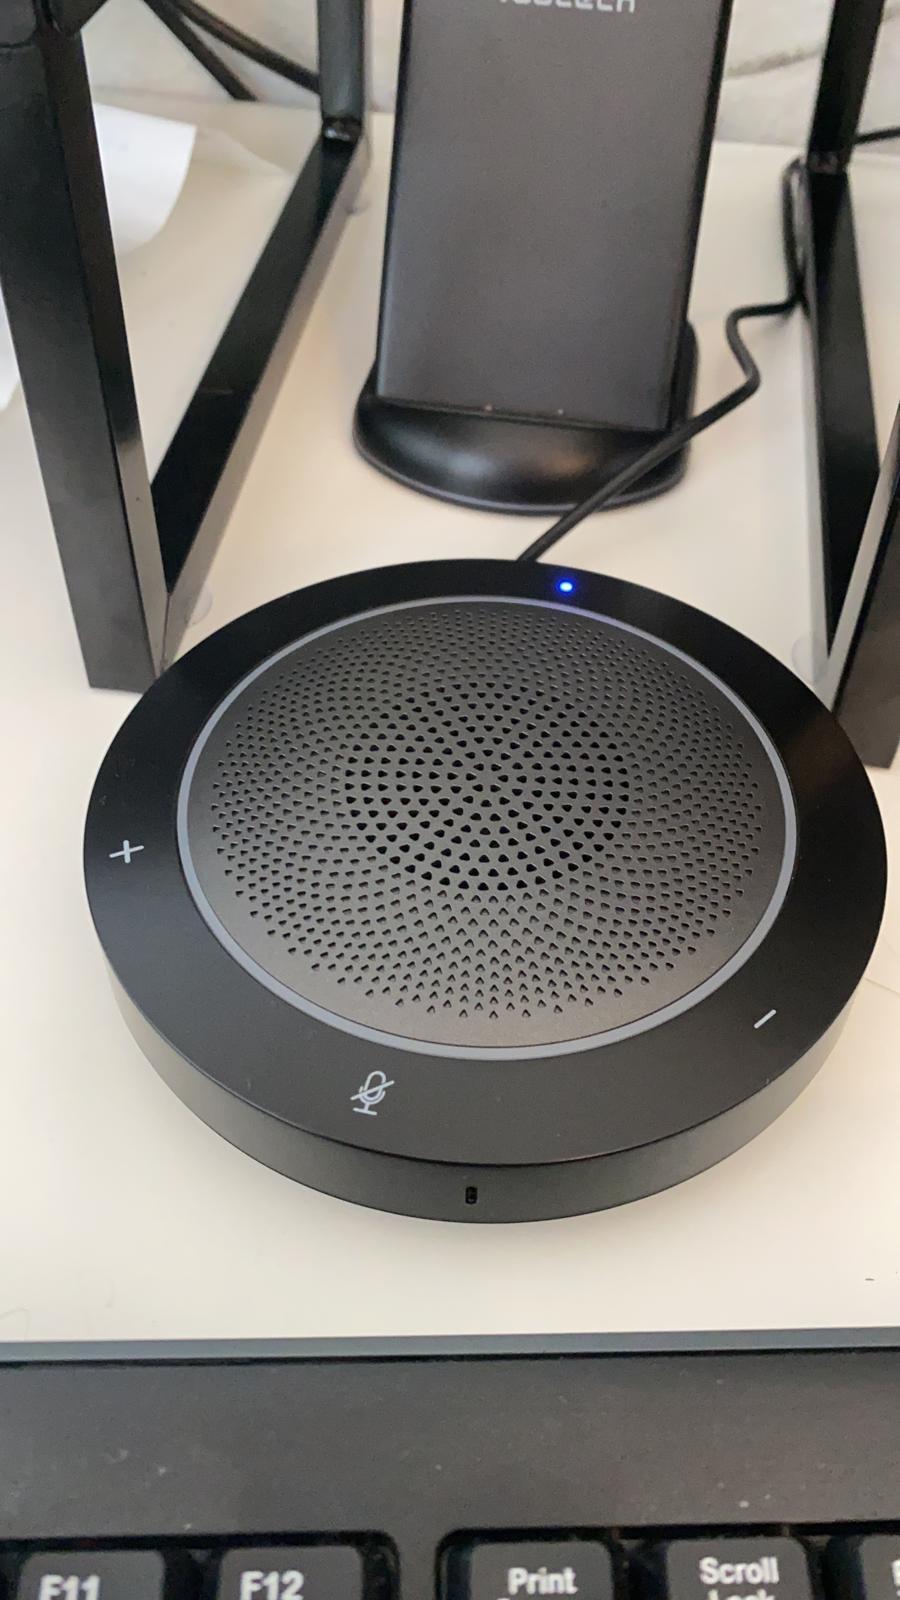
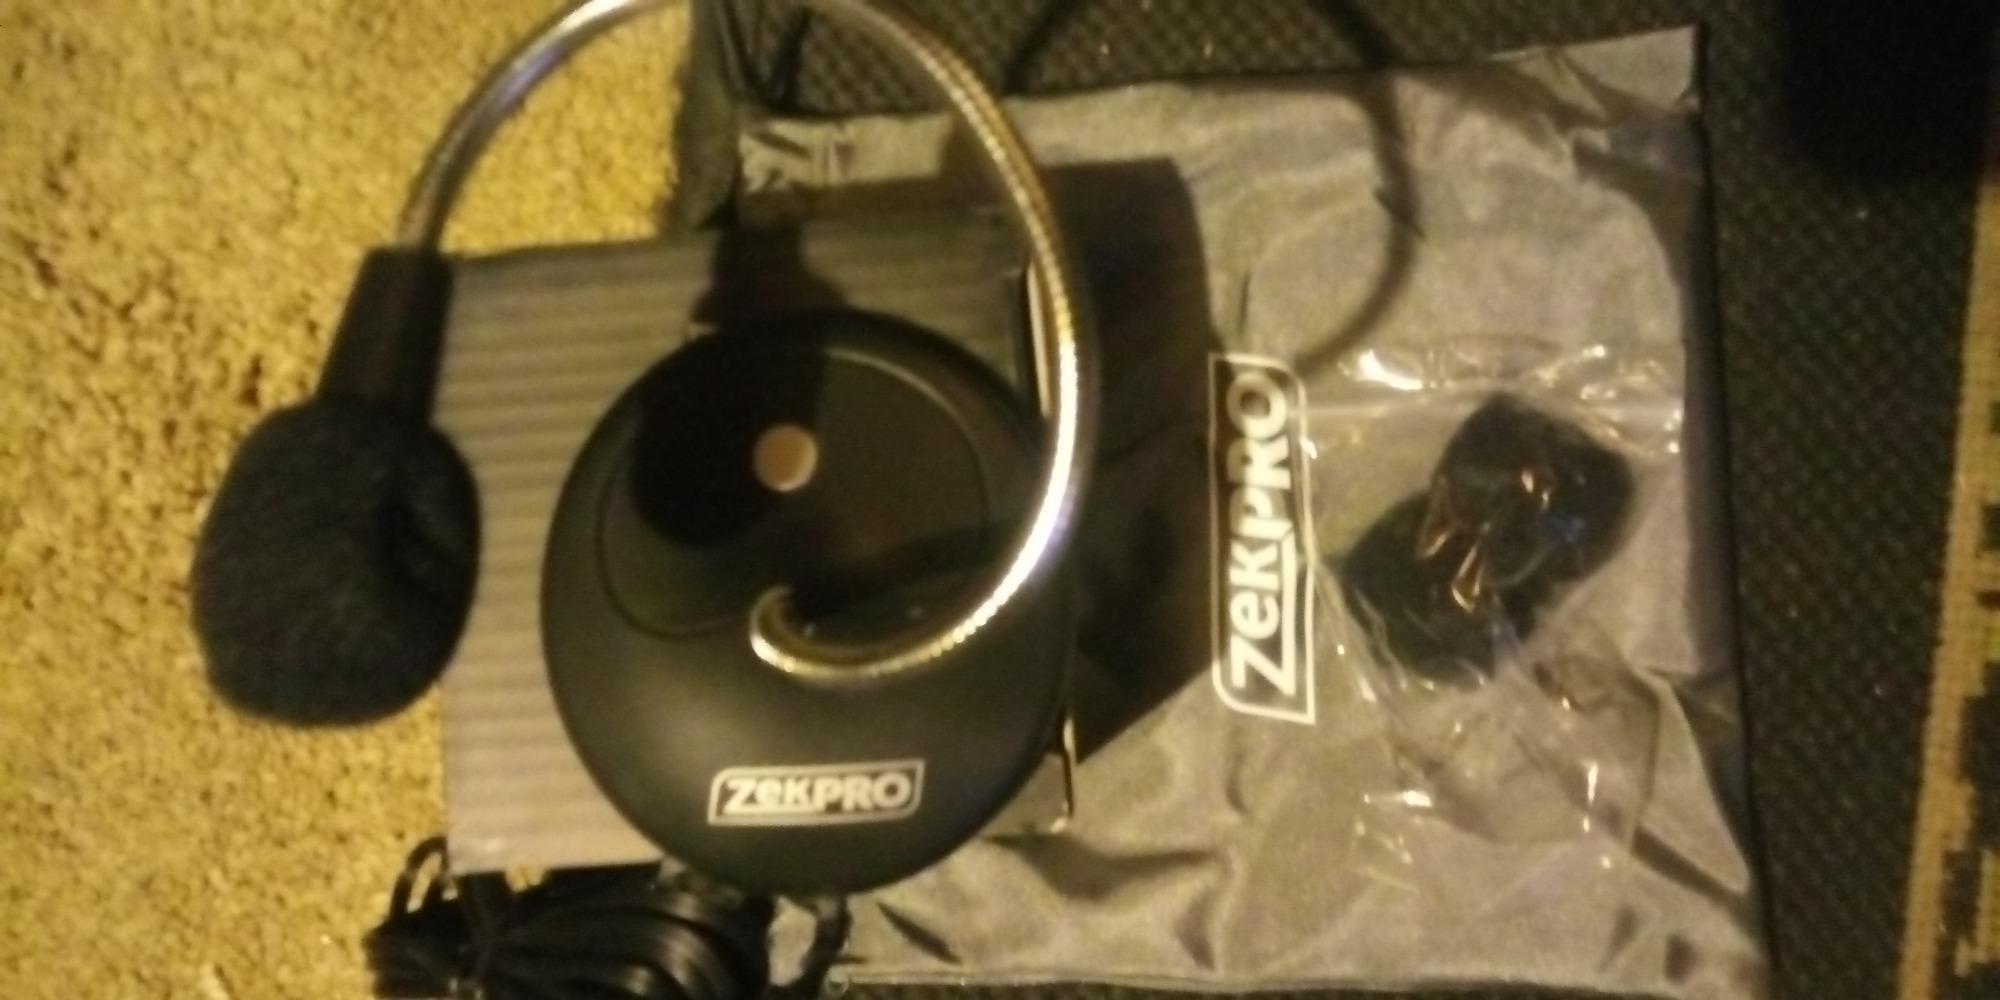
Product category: microphone
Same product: no